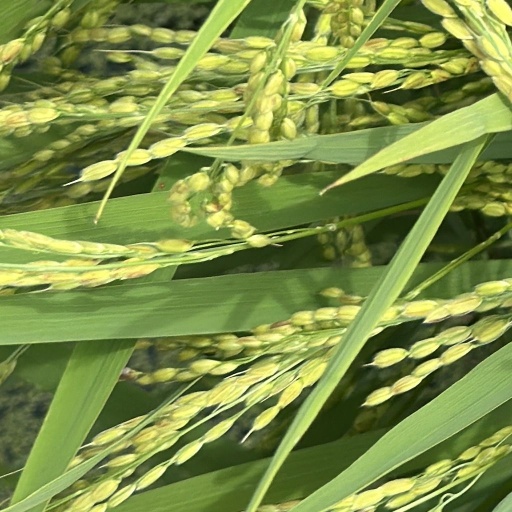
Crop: rice